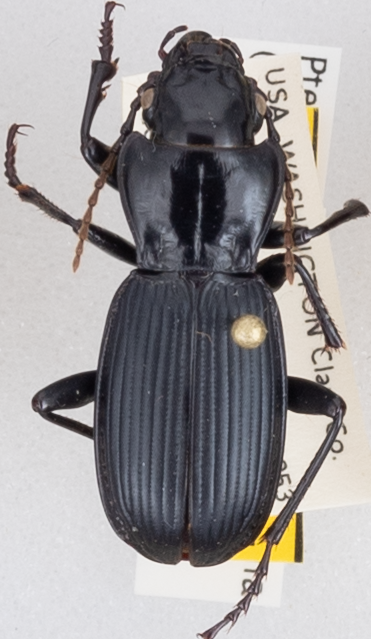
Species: Pterostichus lama
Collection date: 2018-06-26
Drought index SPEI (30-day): -0.926
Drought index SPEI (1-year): -0.572
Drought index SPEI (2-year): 0.71